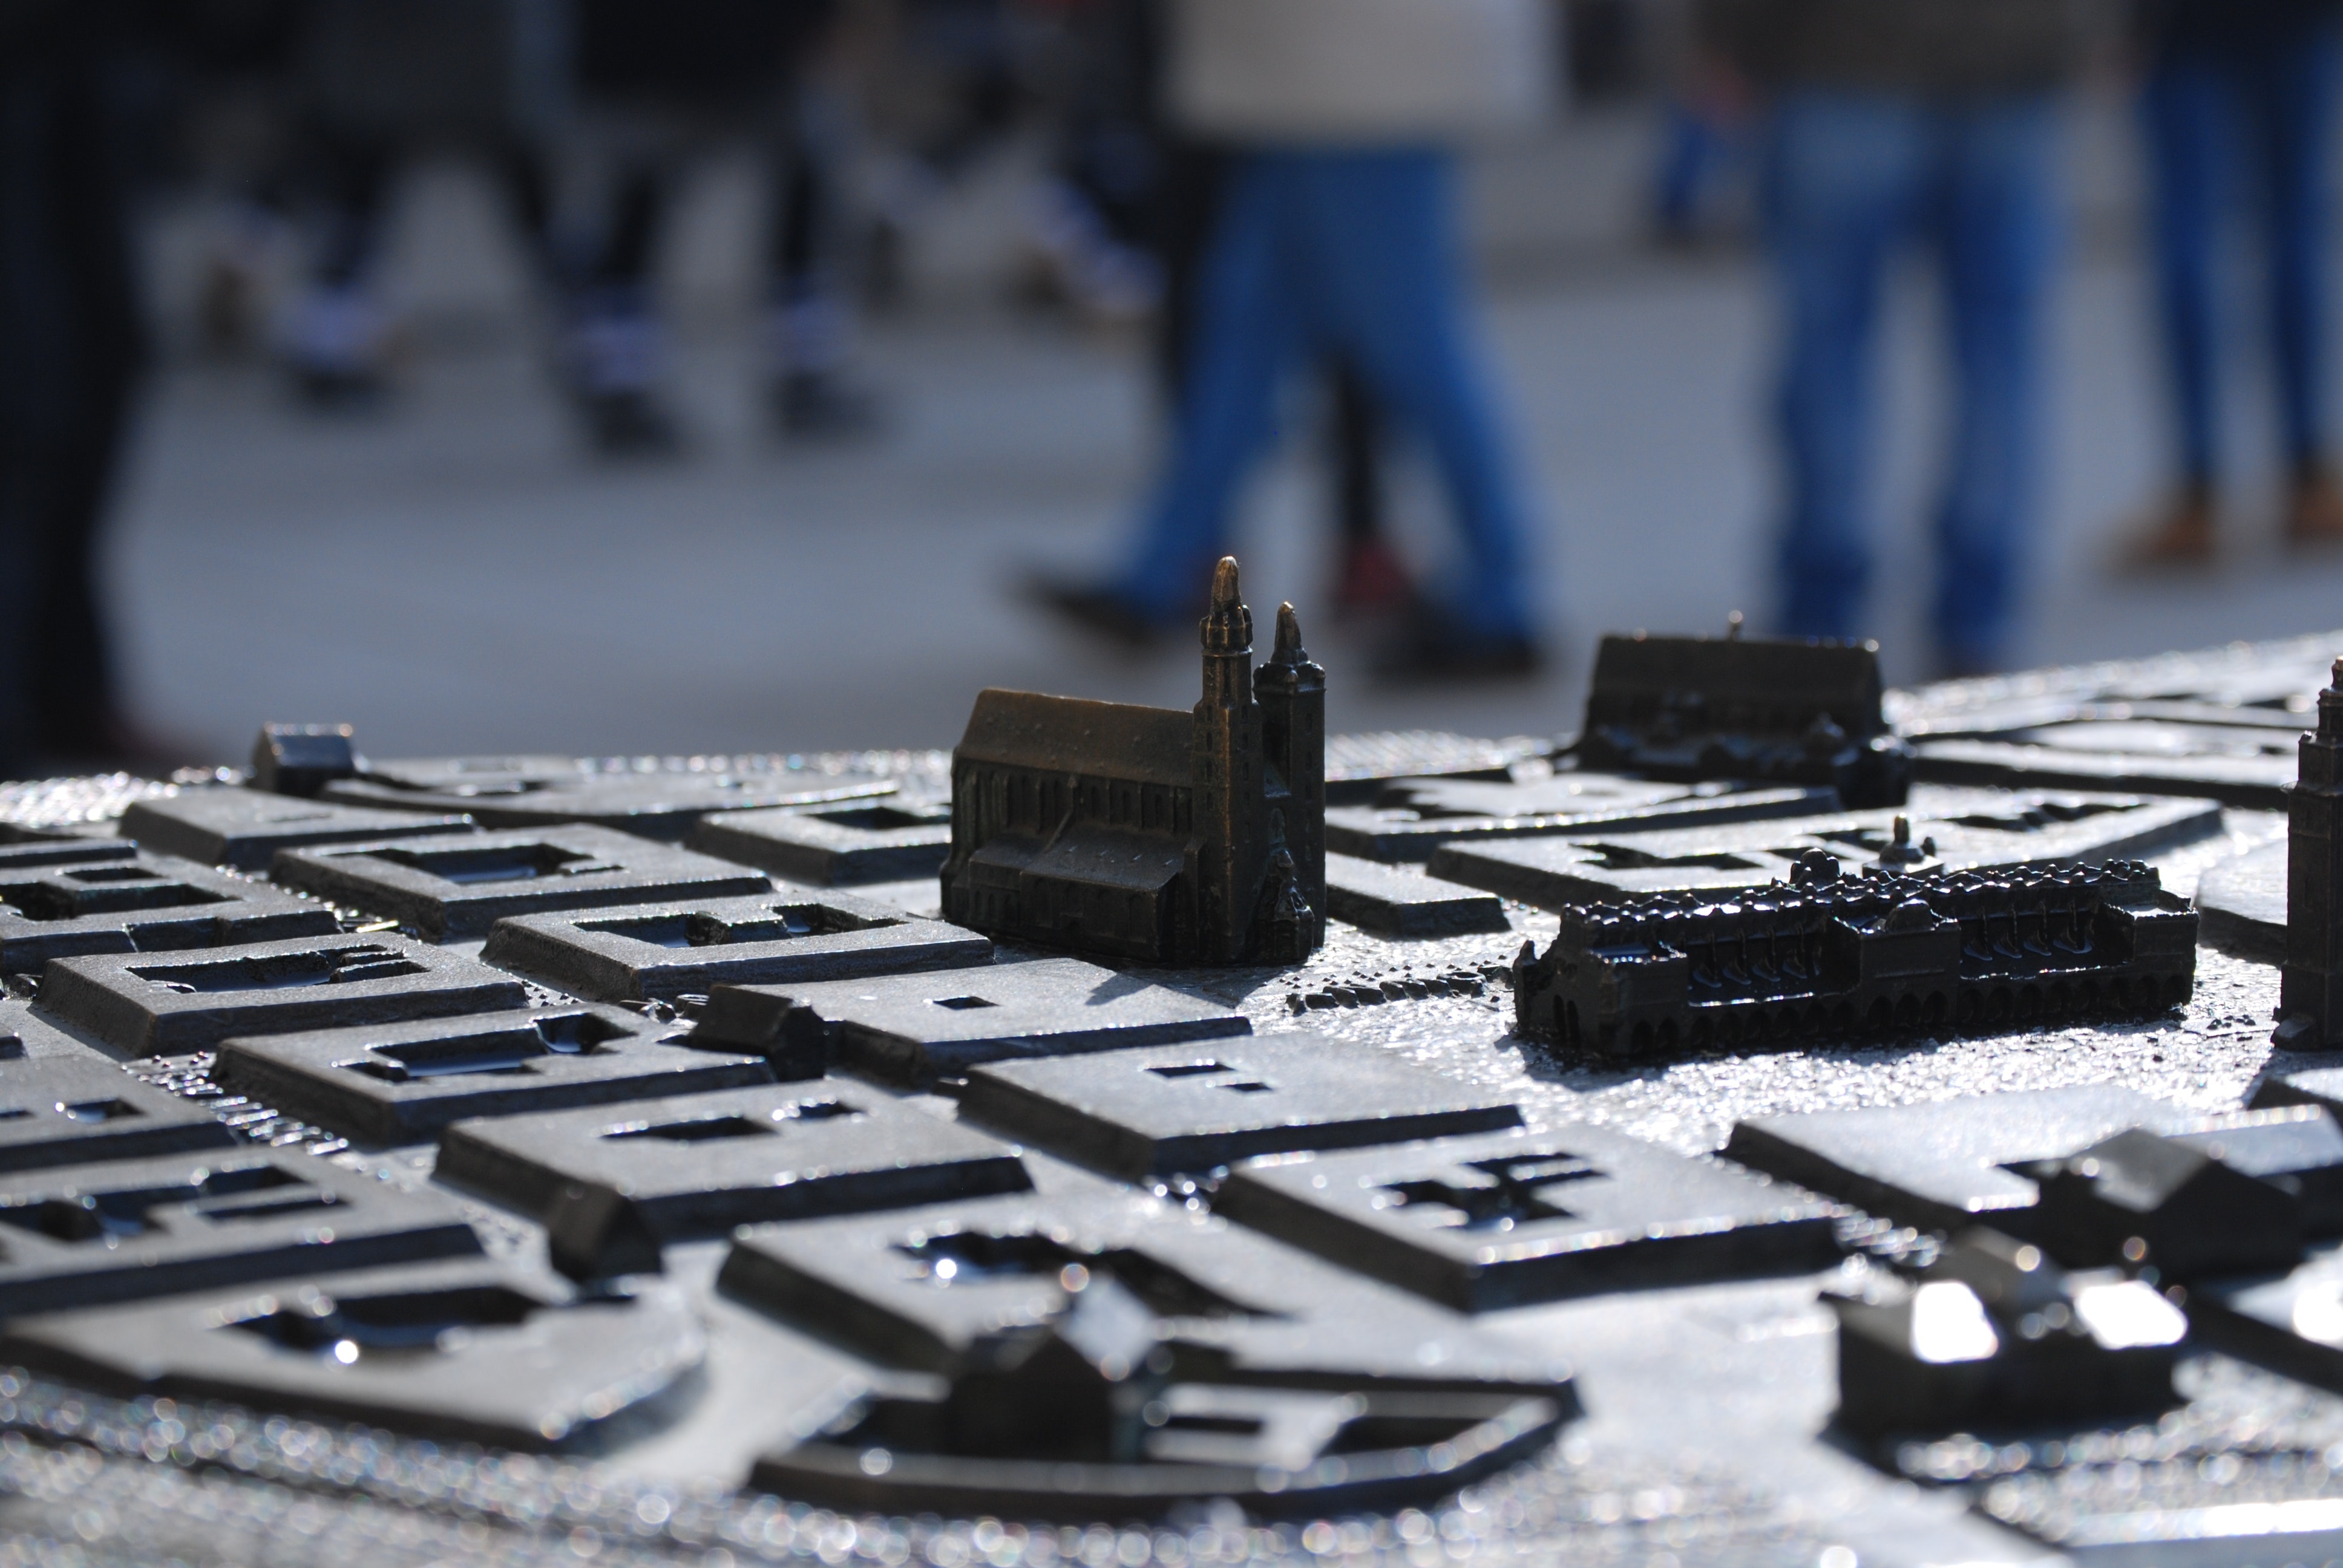
games, architecture, photography, electronics, indoor games and sports, recreation, metal